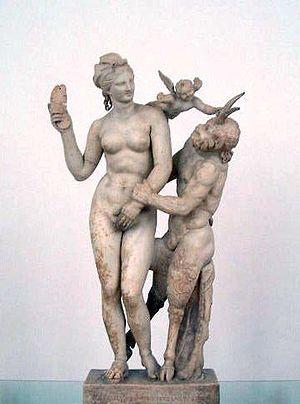
Aphrodite harcelée par Pan. Marbre, œuvre hellénistique de la fin du IIe siècle av. J.-C. Provenance